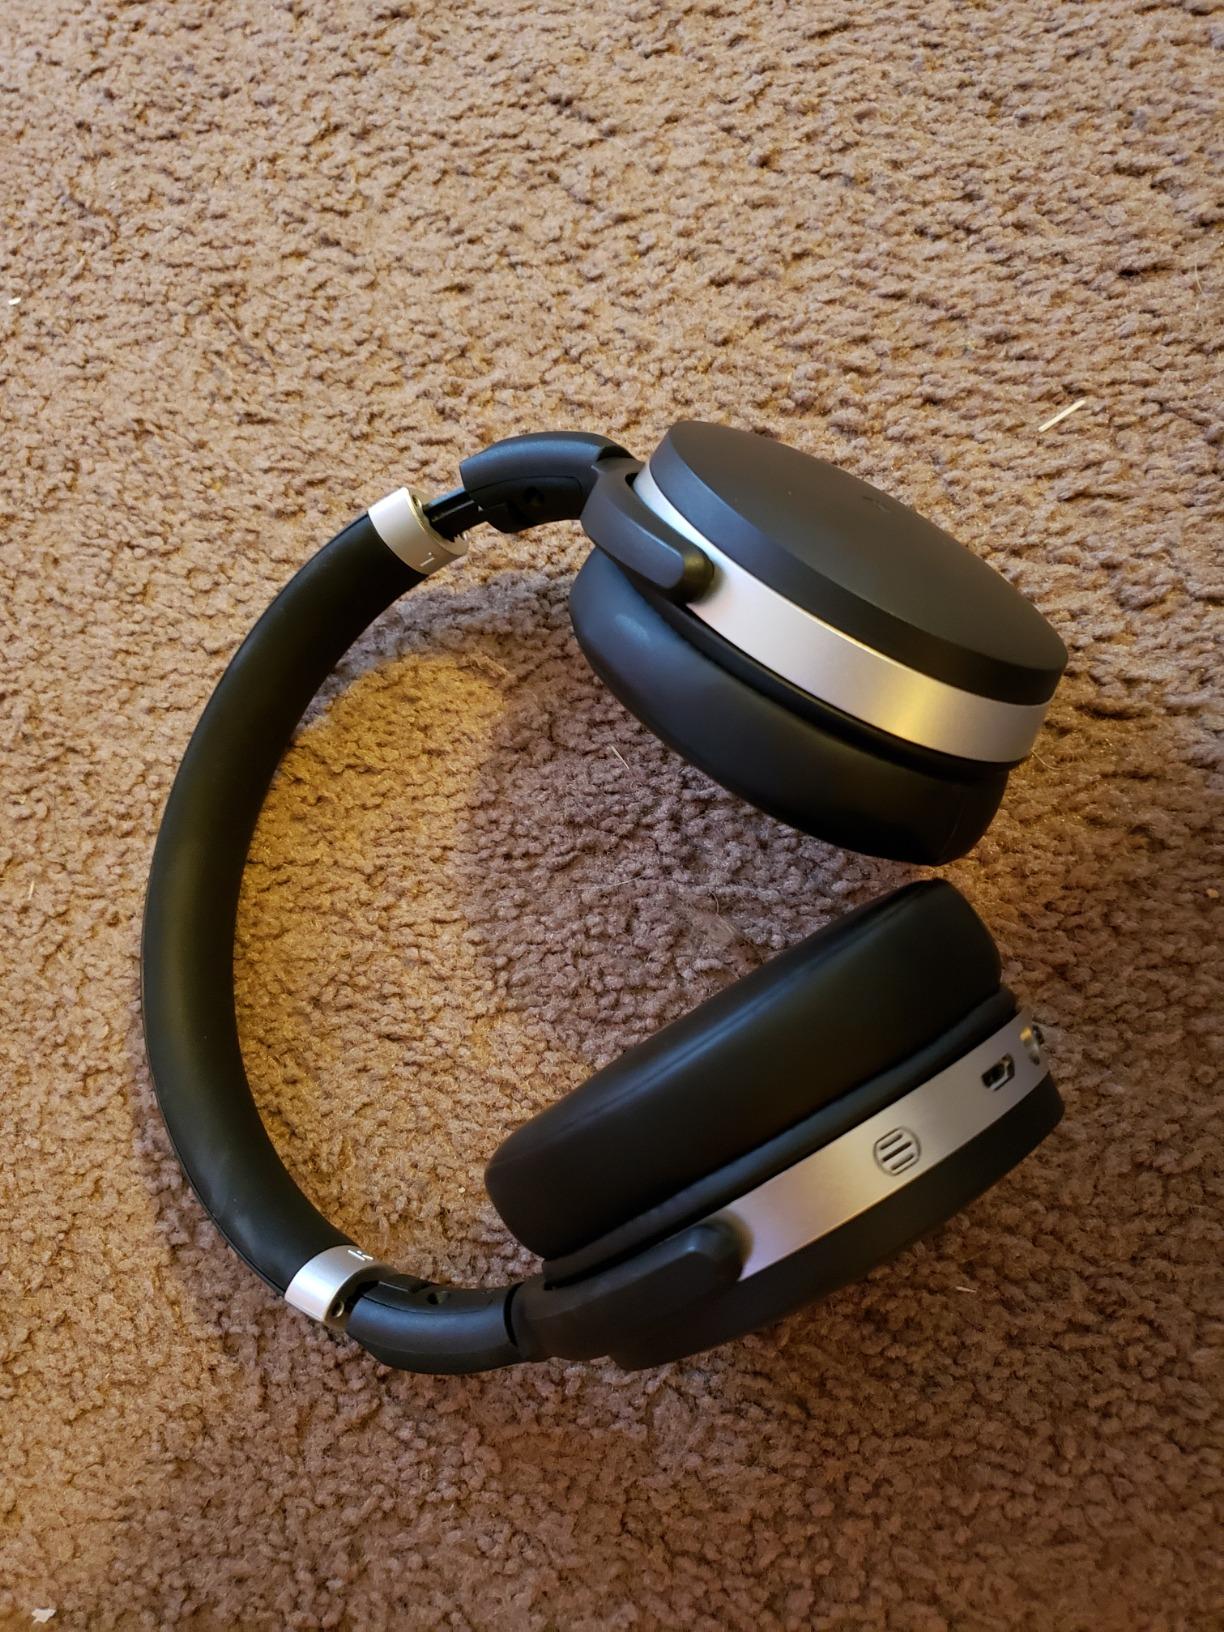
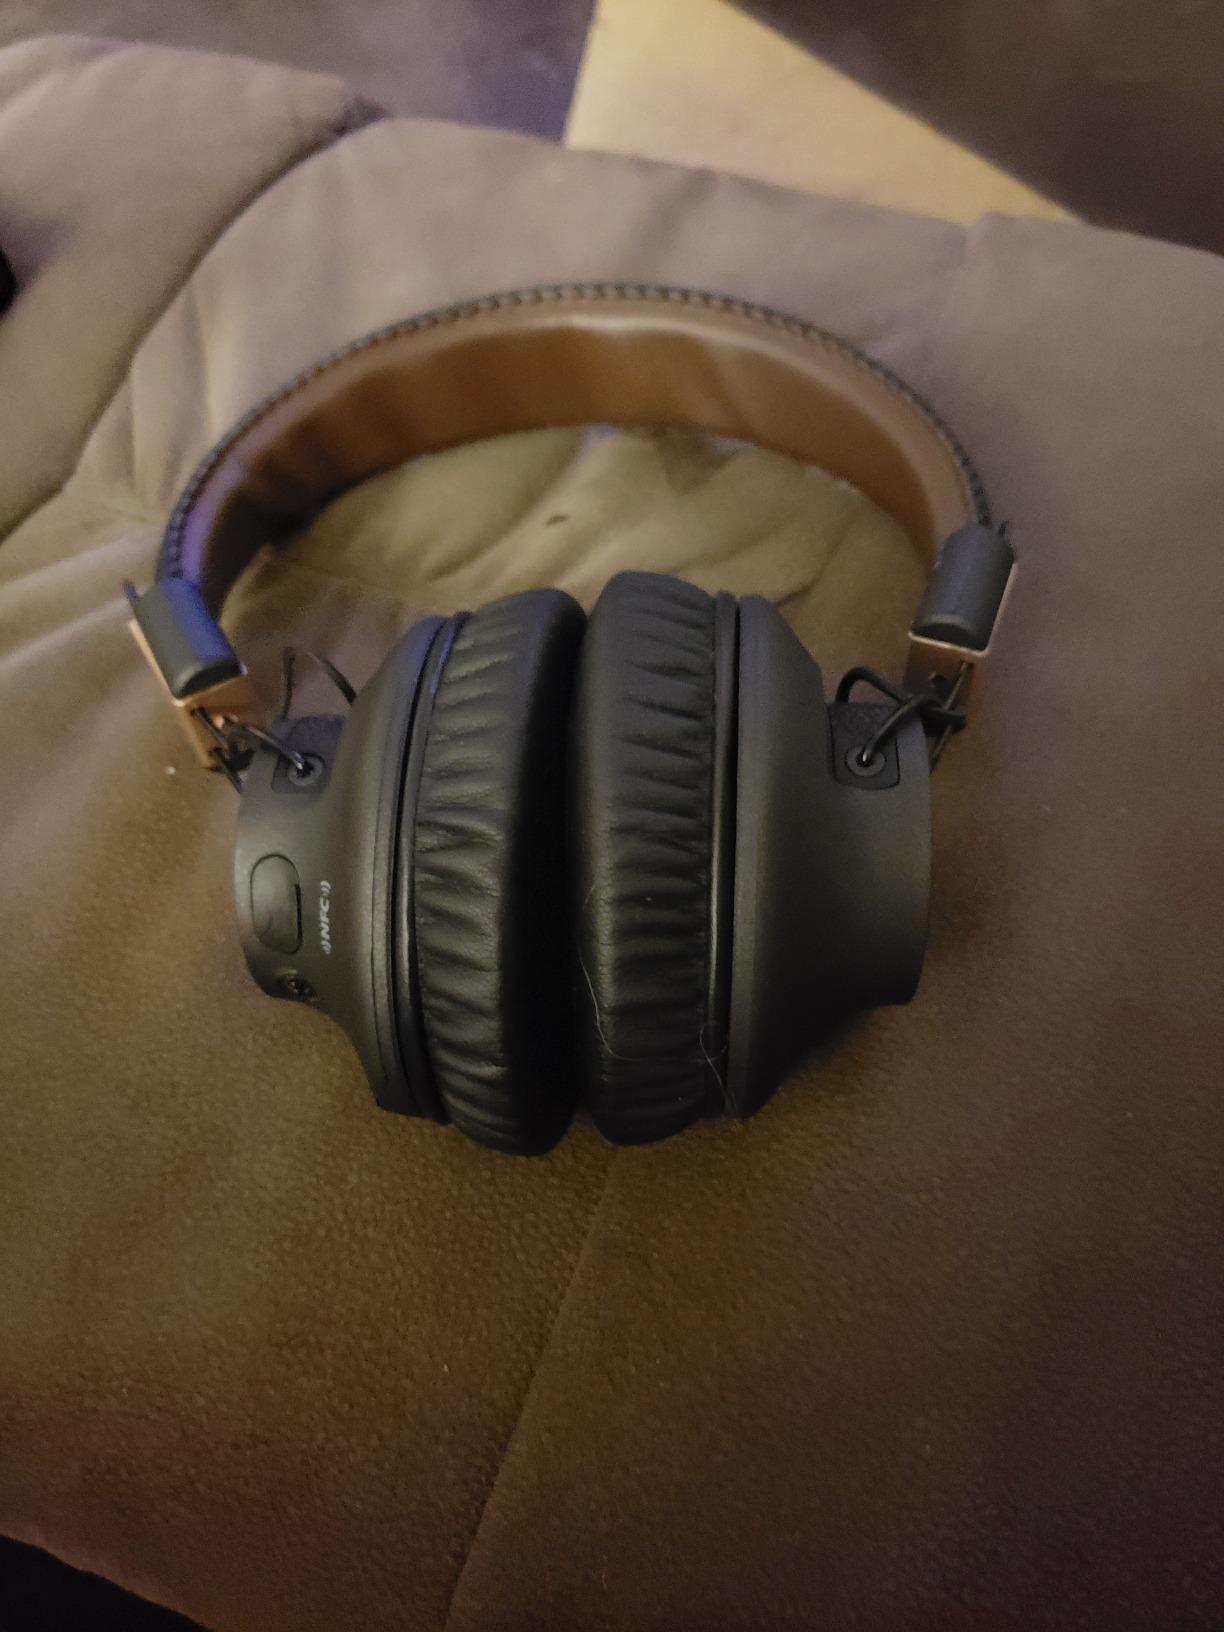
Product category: headphones
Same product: no